British Rail Class 153

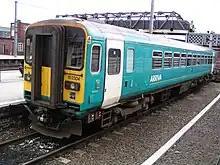
Arriva Trains Northern Class 153 at in 2003

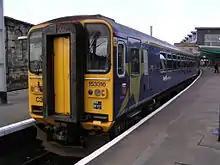
First North Western Class 153 at in 2004

Anglia Railways inherited a small fleet of seven units, for local services in Suffolk and Norfolk. Services operated by these units included to , , and , and to Lowestoft, and . One set was also hired to First Great Eastern for use on the Gainsborough line.